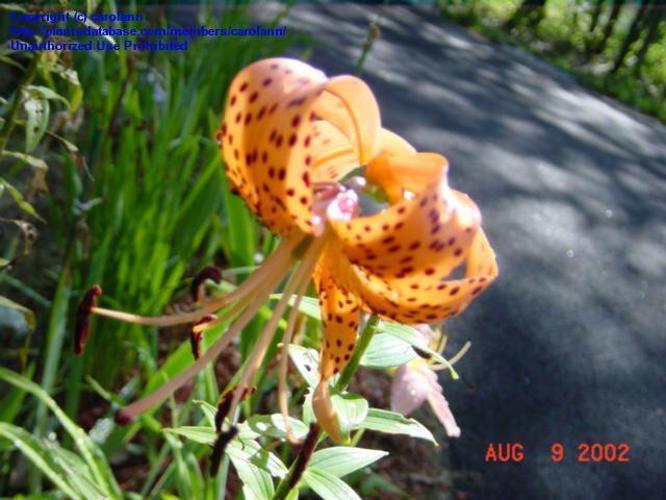
Flower: Tigerlily